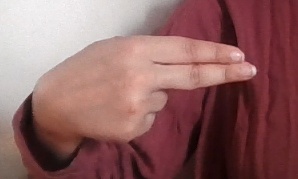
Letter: ain